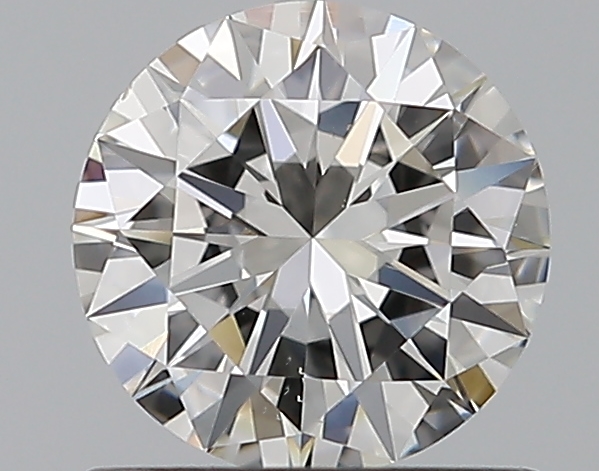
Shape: round
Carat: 0.7
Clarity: VS2
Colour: G
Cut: VG
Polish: VG
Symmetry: EX
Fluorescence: N
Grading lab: GIA
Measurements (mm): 5.78 x 5.81 x 3.43